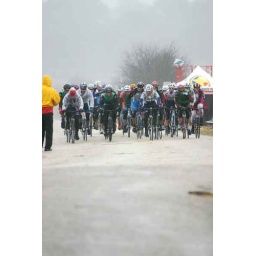
Windy, cold, and wet race in January in New Braunfels, TX. Sipping a bottle on far right in green jersey.